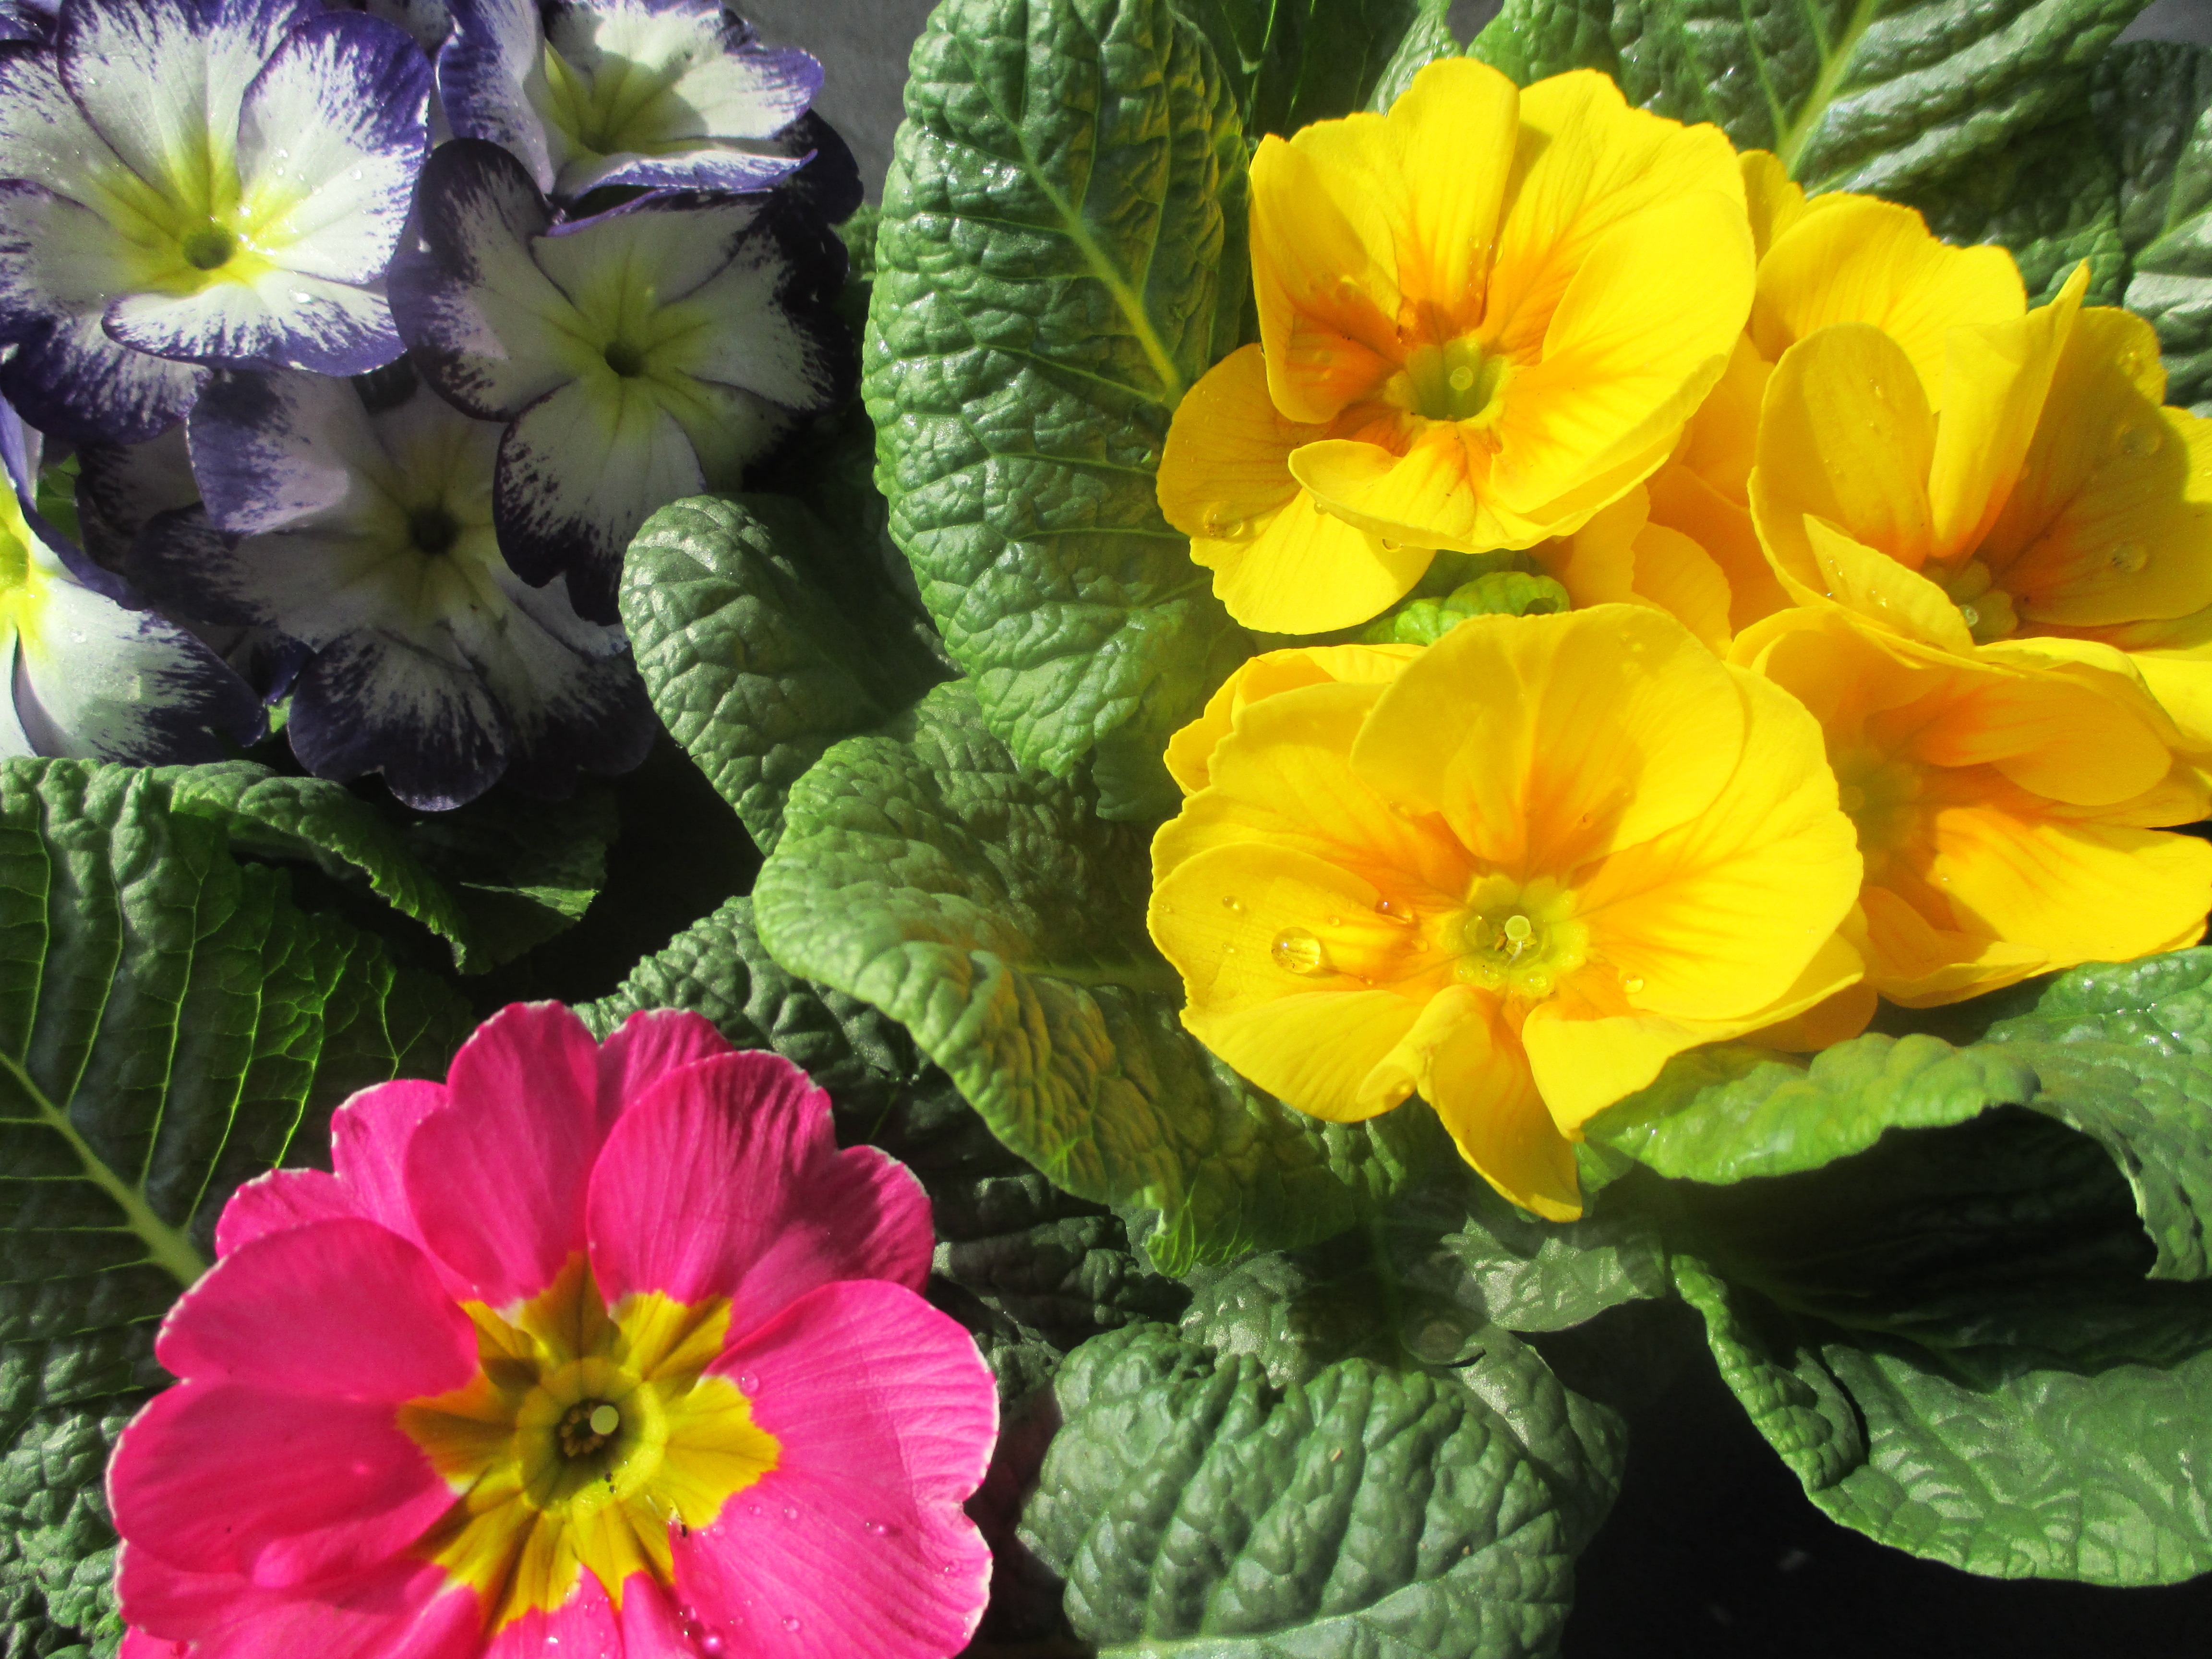
plant, flower, petal, yellow, pink, flora, flowers, spring flowers, viola, primula, pansy, flowering plant, primroses, herbaceous plant, annual plant, land plant, violet family